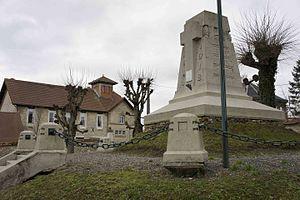
vue du Monument aux morts Pargny-les-Reims.
Pargny-lès-Reims est une commune française située dans le département de la Marne, en région Grand Est.